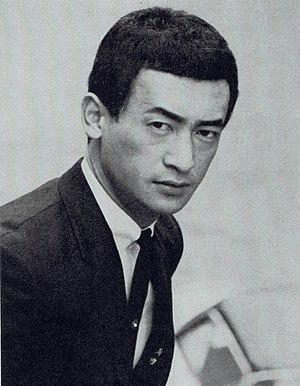
Mikio Narita est un acteur japonais, né le 31 janvier 1935 et mort le 9 avril 1990.